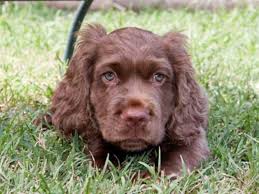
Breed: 217-n000034-Sussex_spaniel